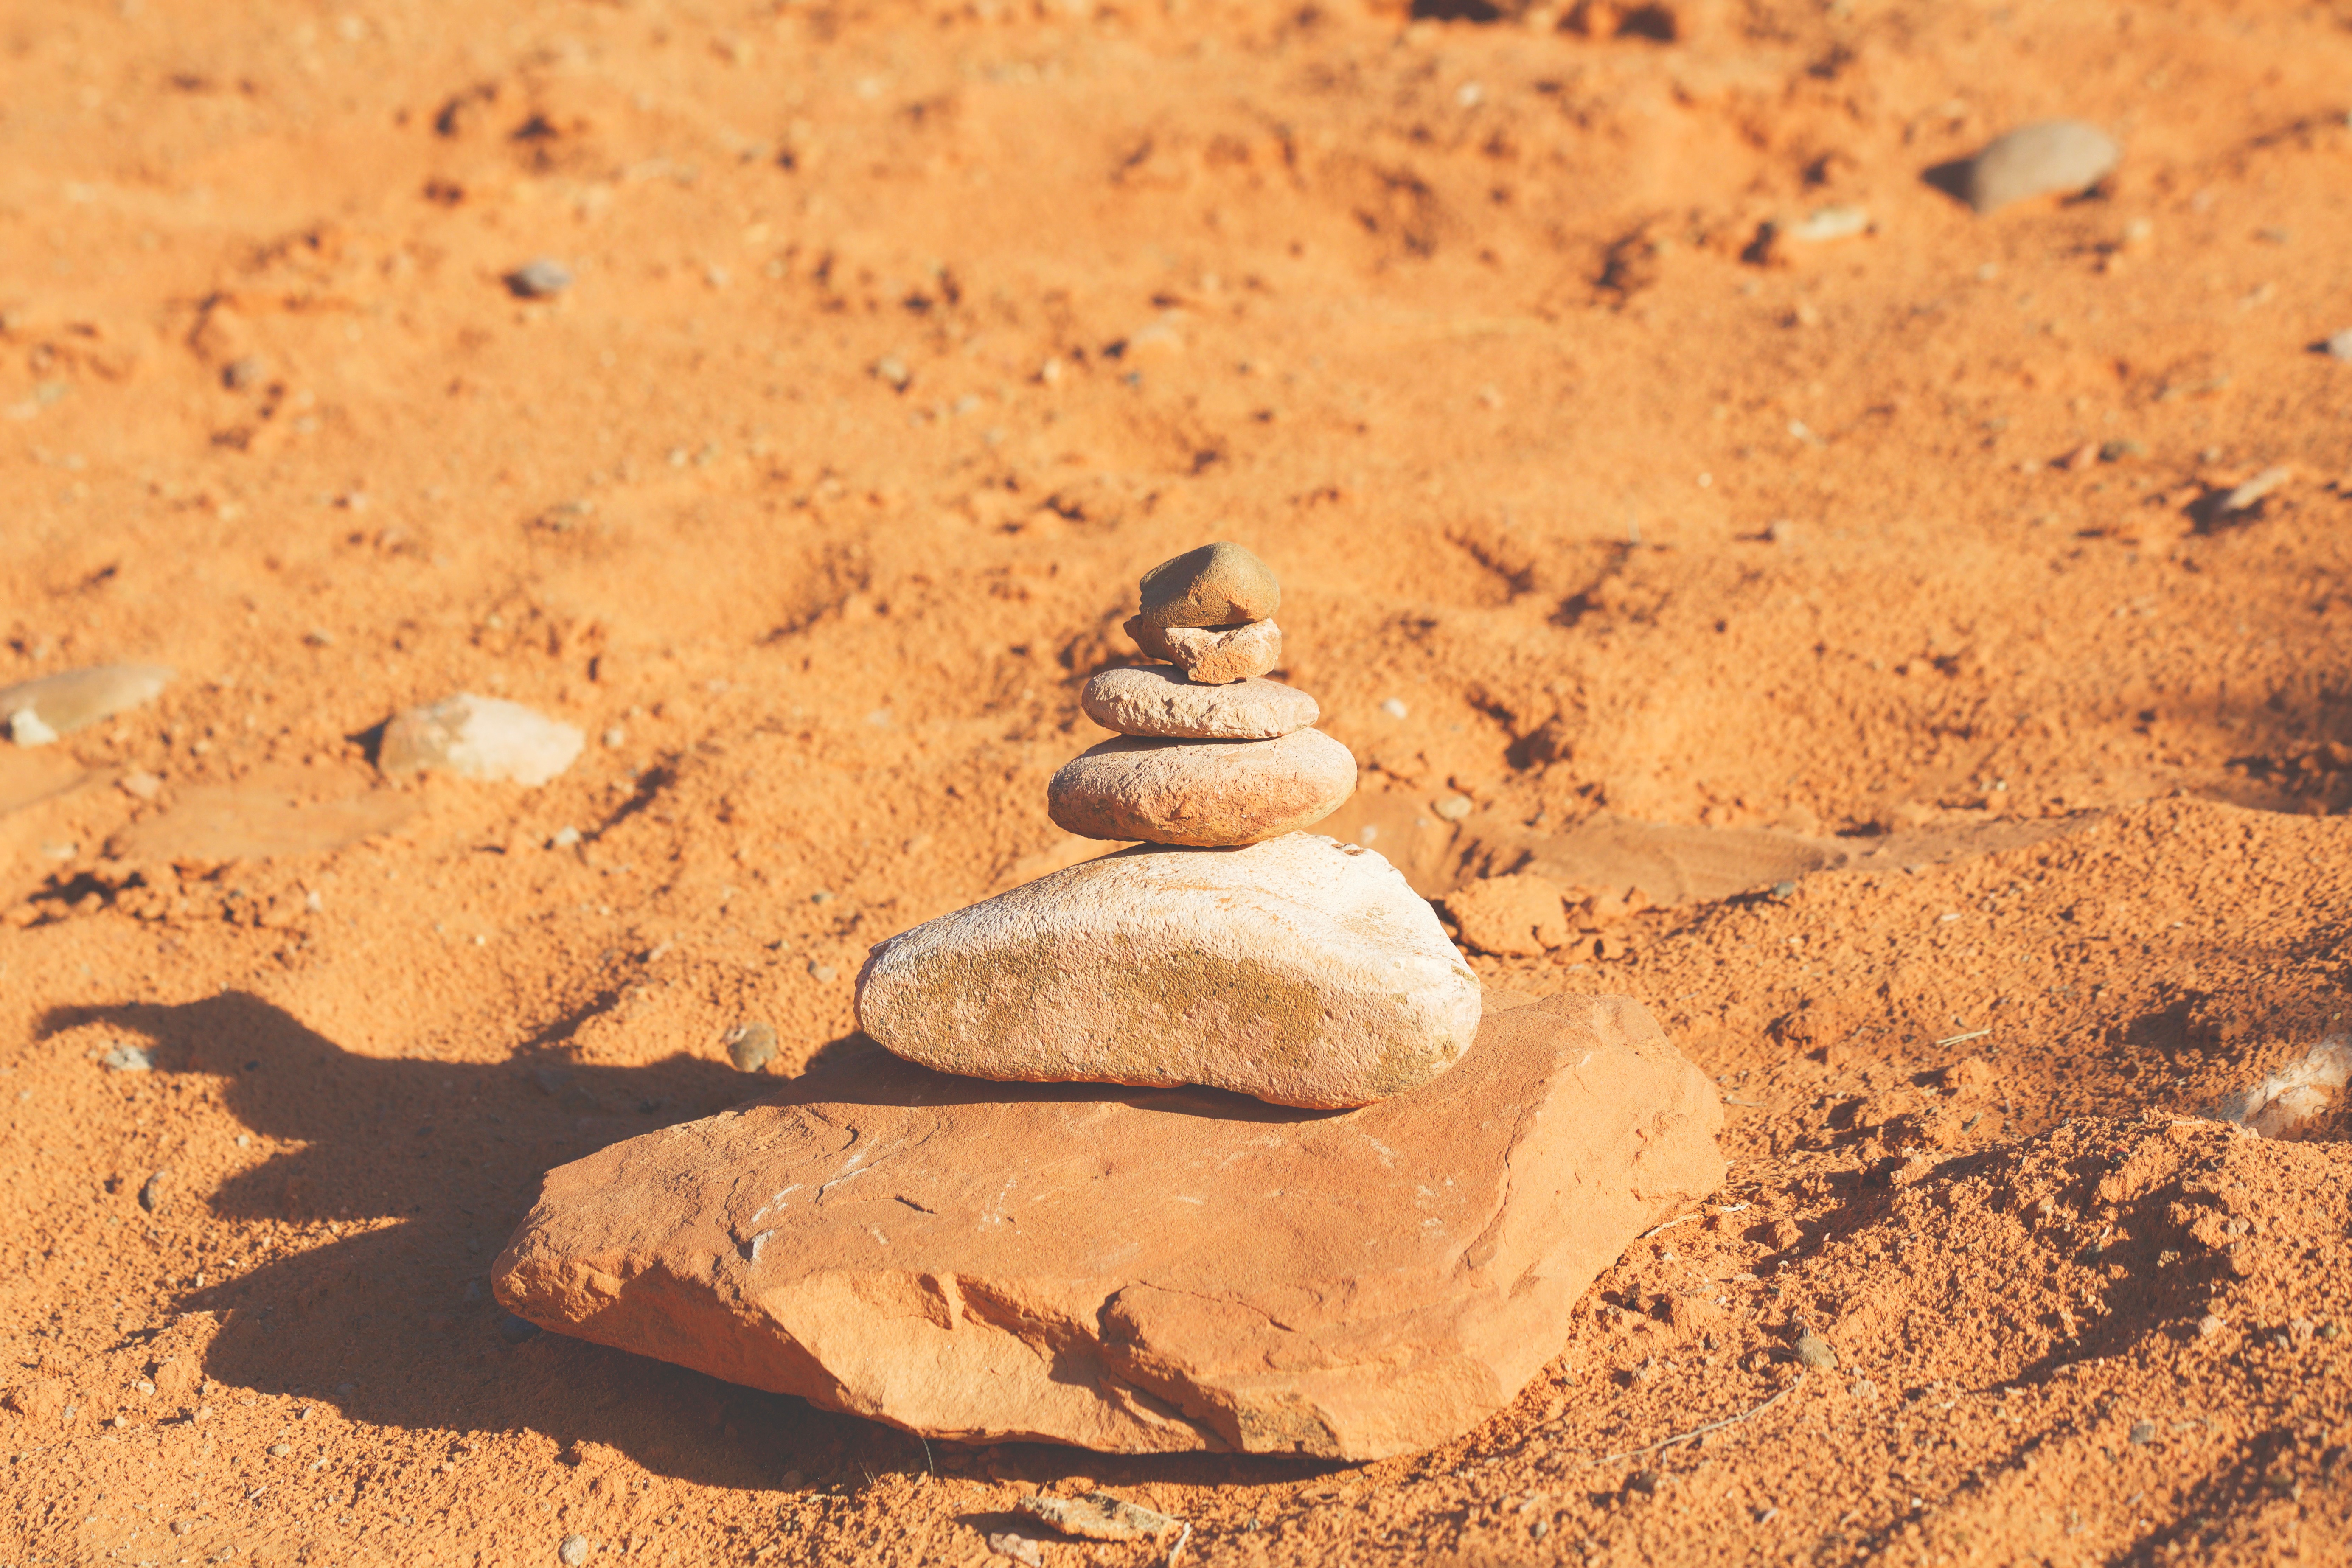
sand, rock, desert, stone, monument, dirt, soil, material, rock pile, geology, temple, wadi, ancient history